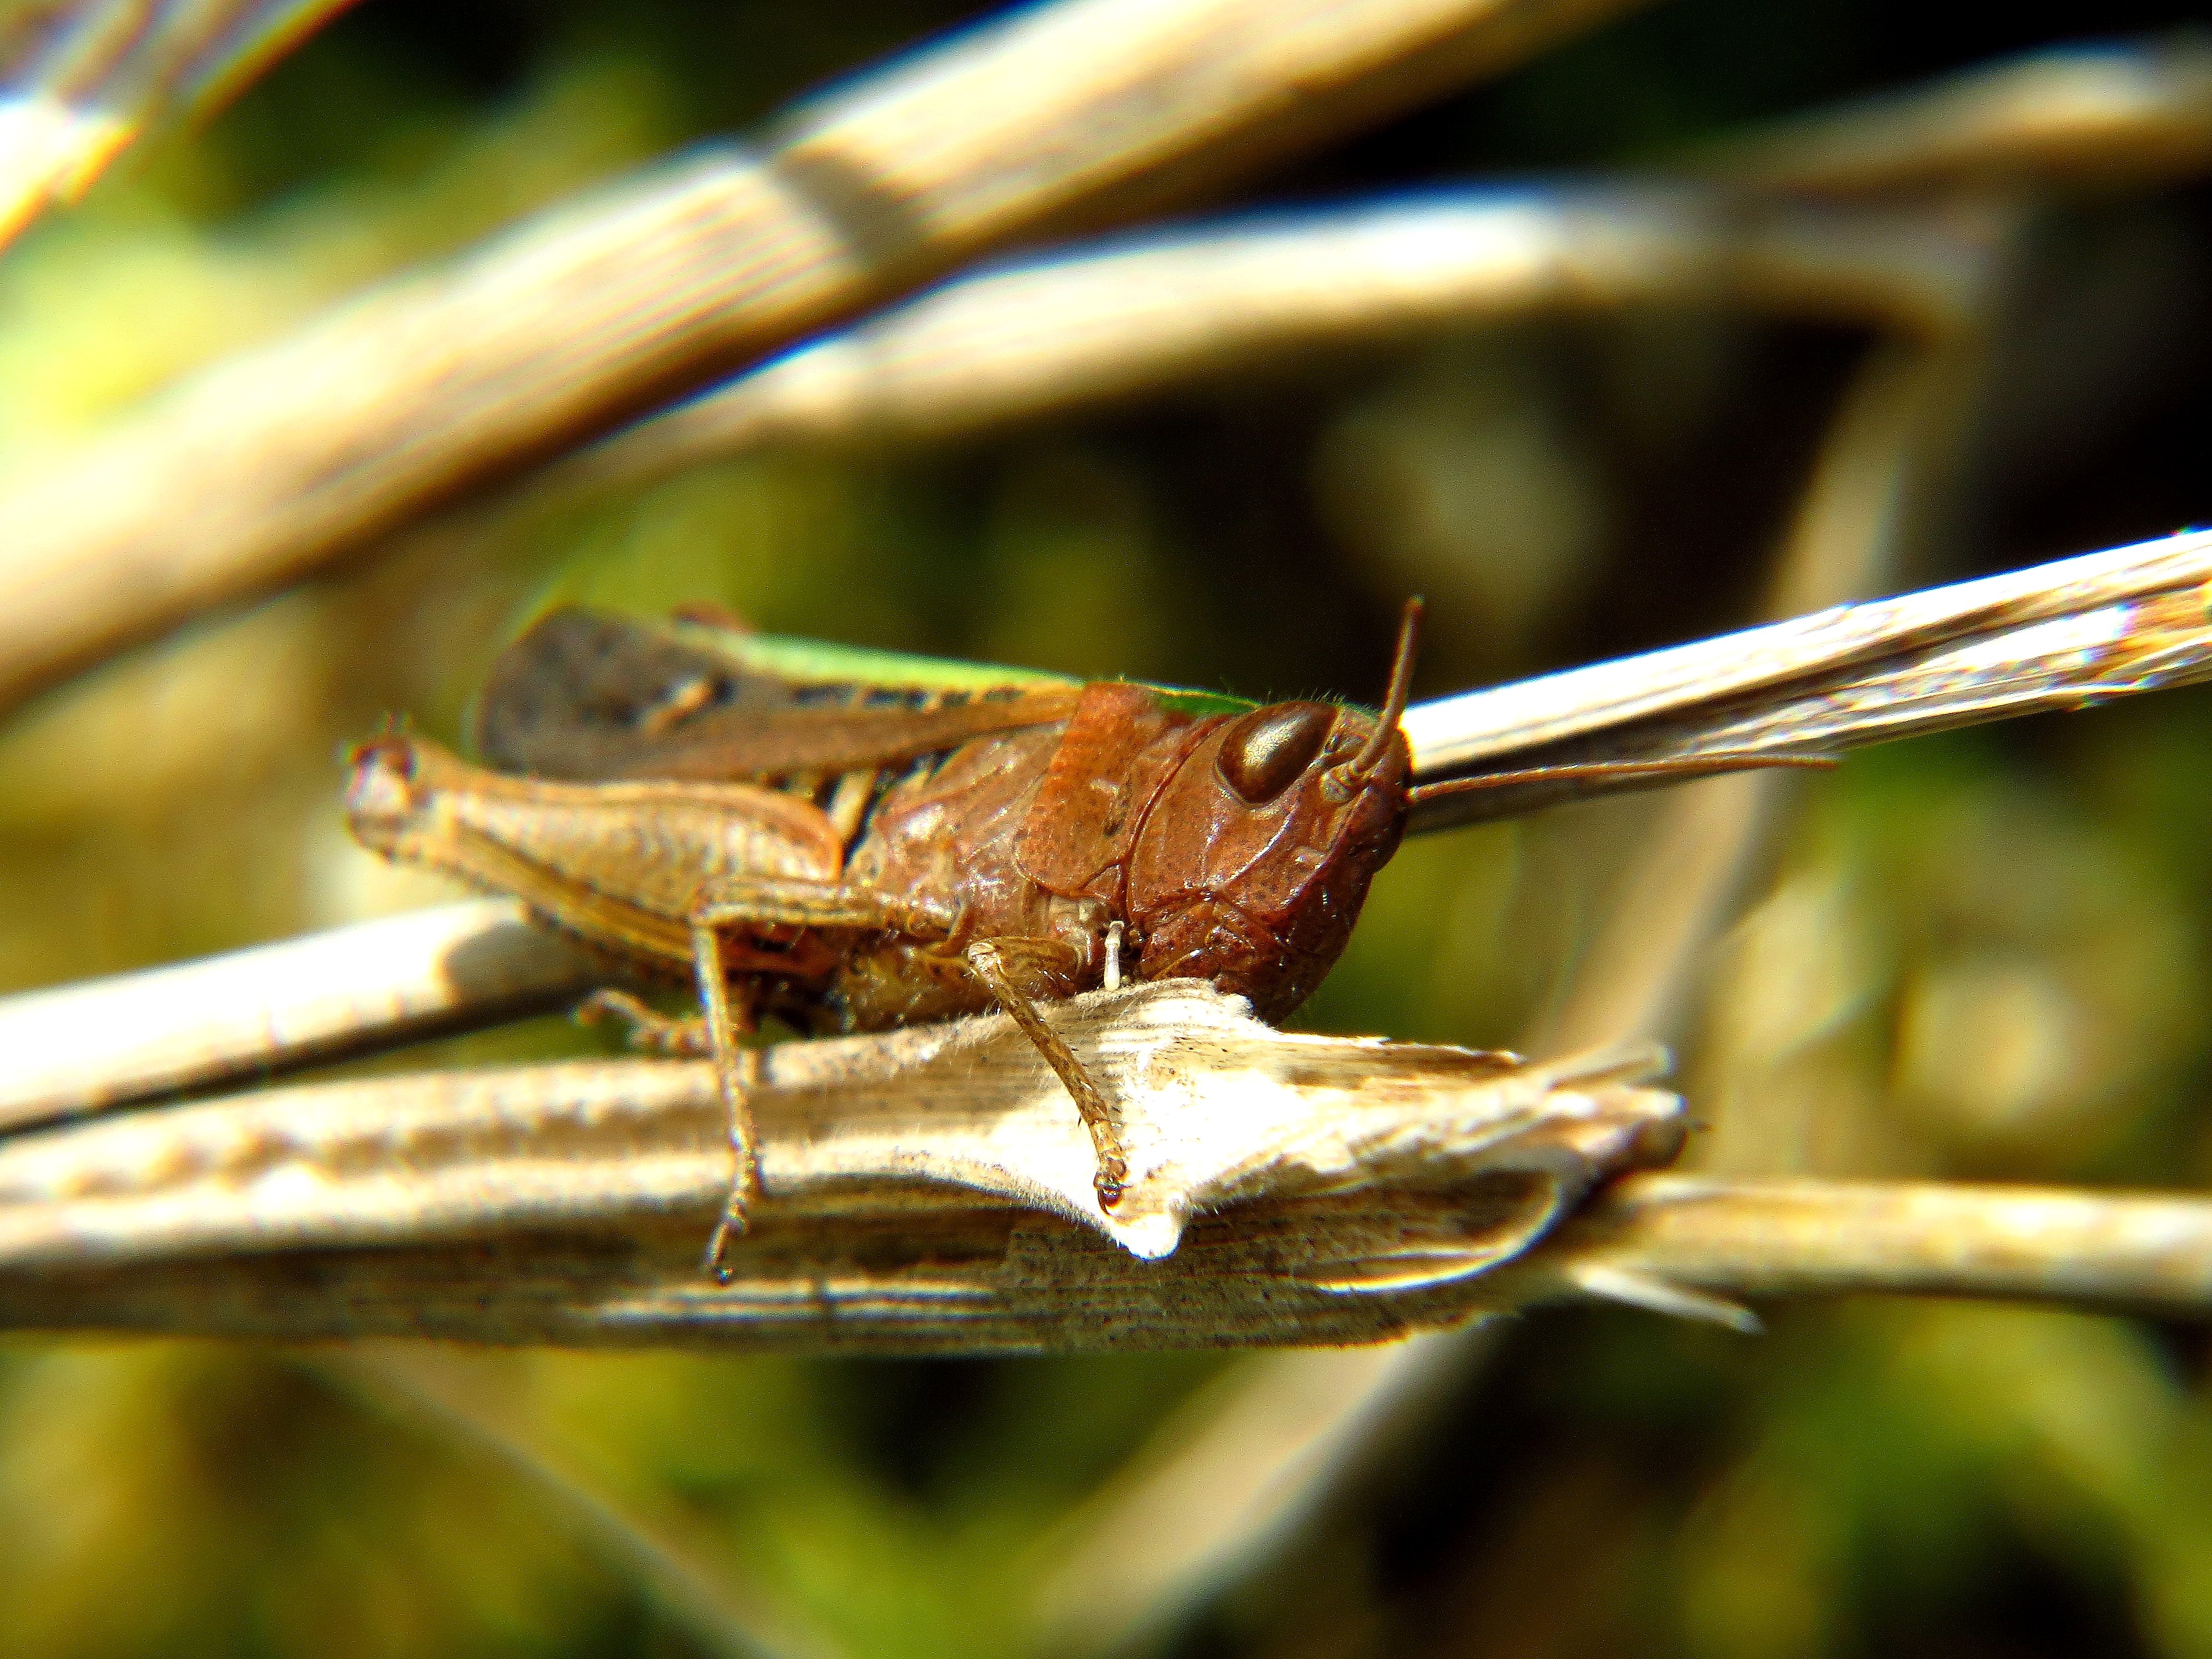
nature, photography, wildlife, insect, macro, fauna, invertebrate, close up, animals, naturaleza, grasshopper, locust, ggl1, gaby1, xovesphoto, animales, gphoto, canonsx40hs, macro photography, cricket like insect